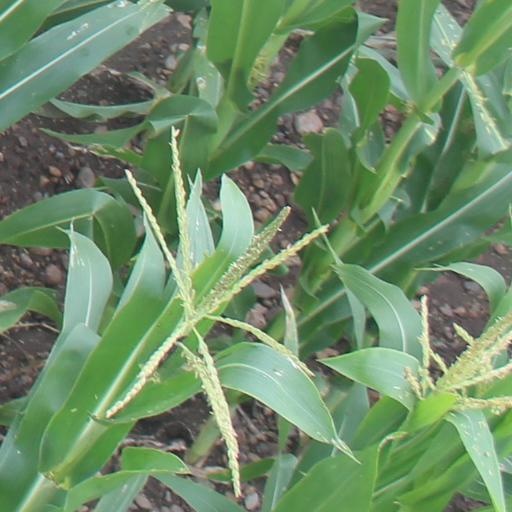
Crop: maize; corn